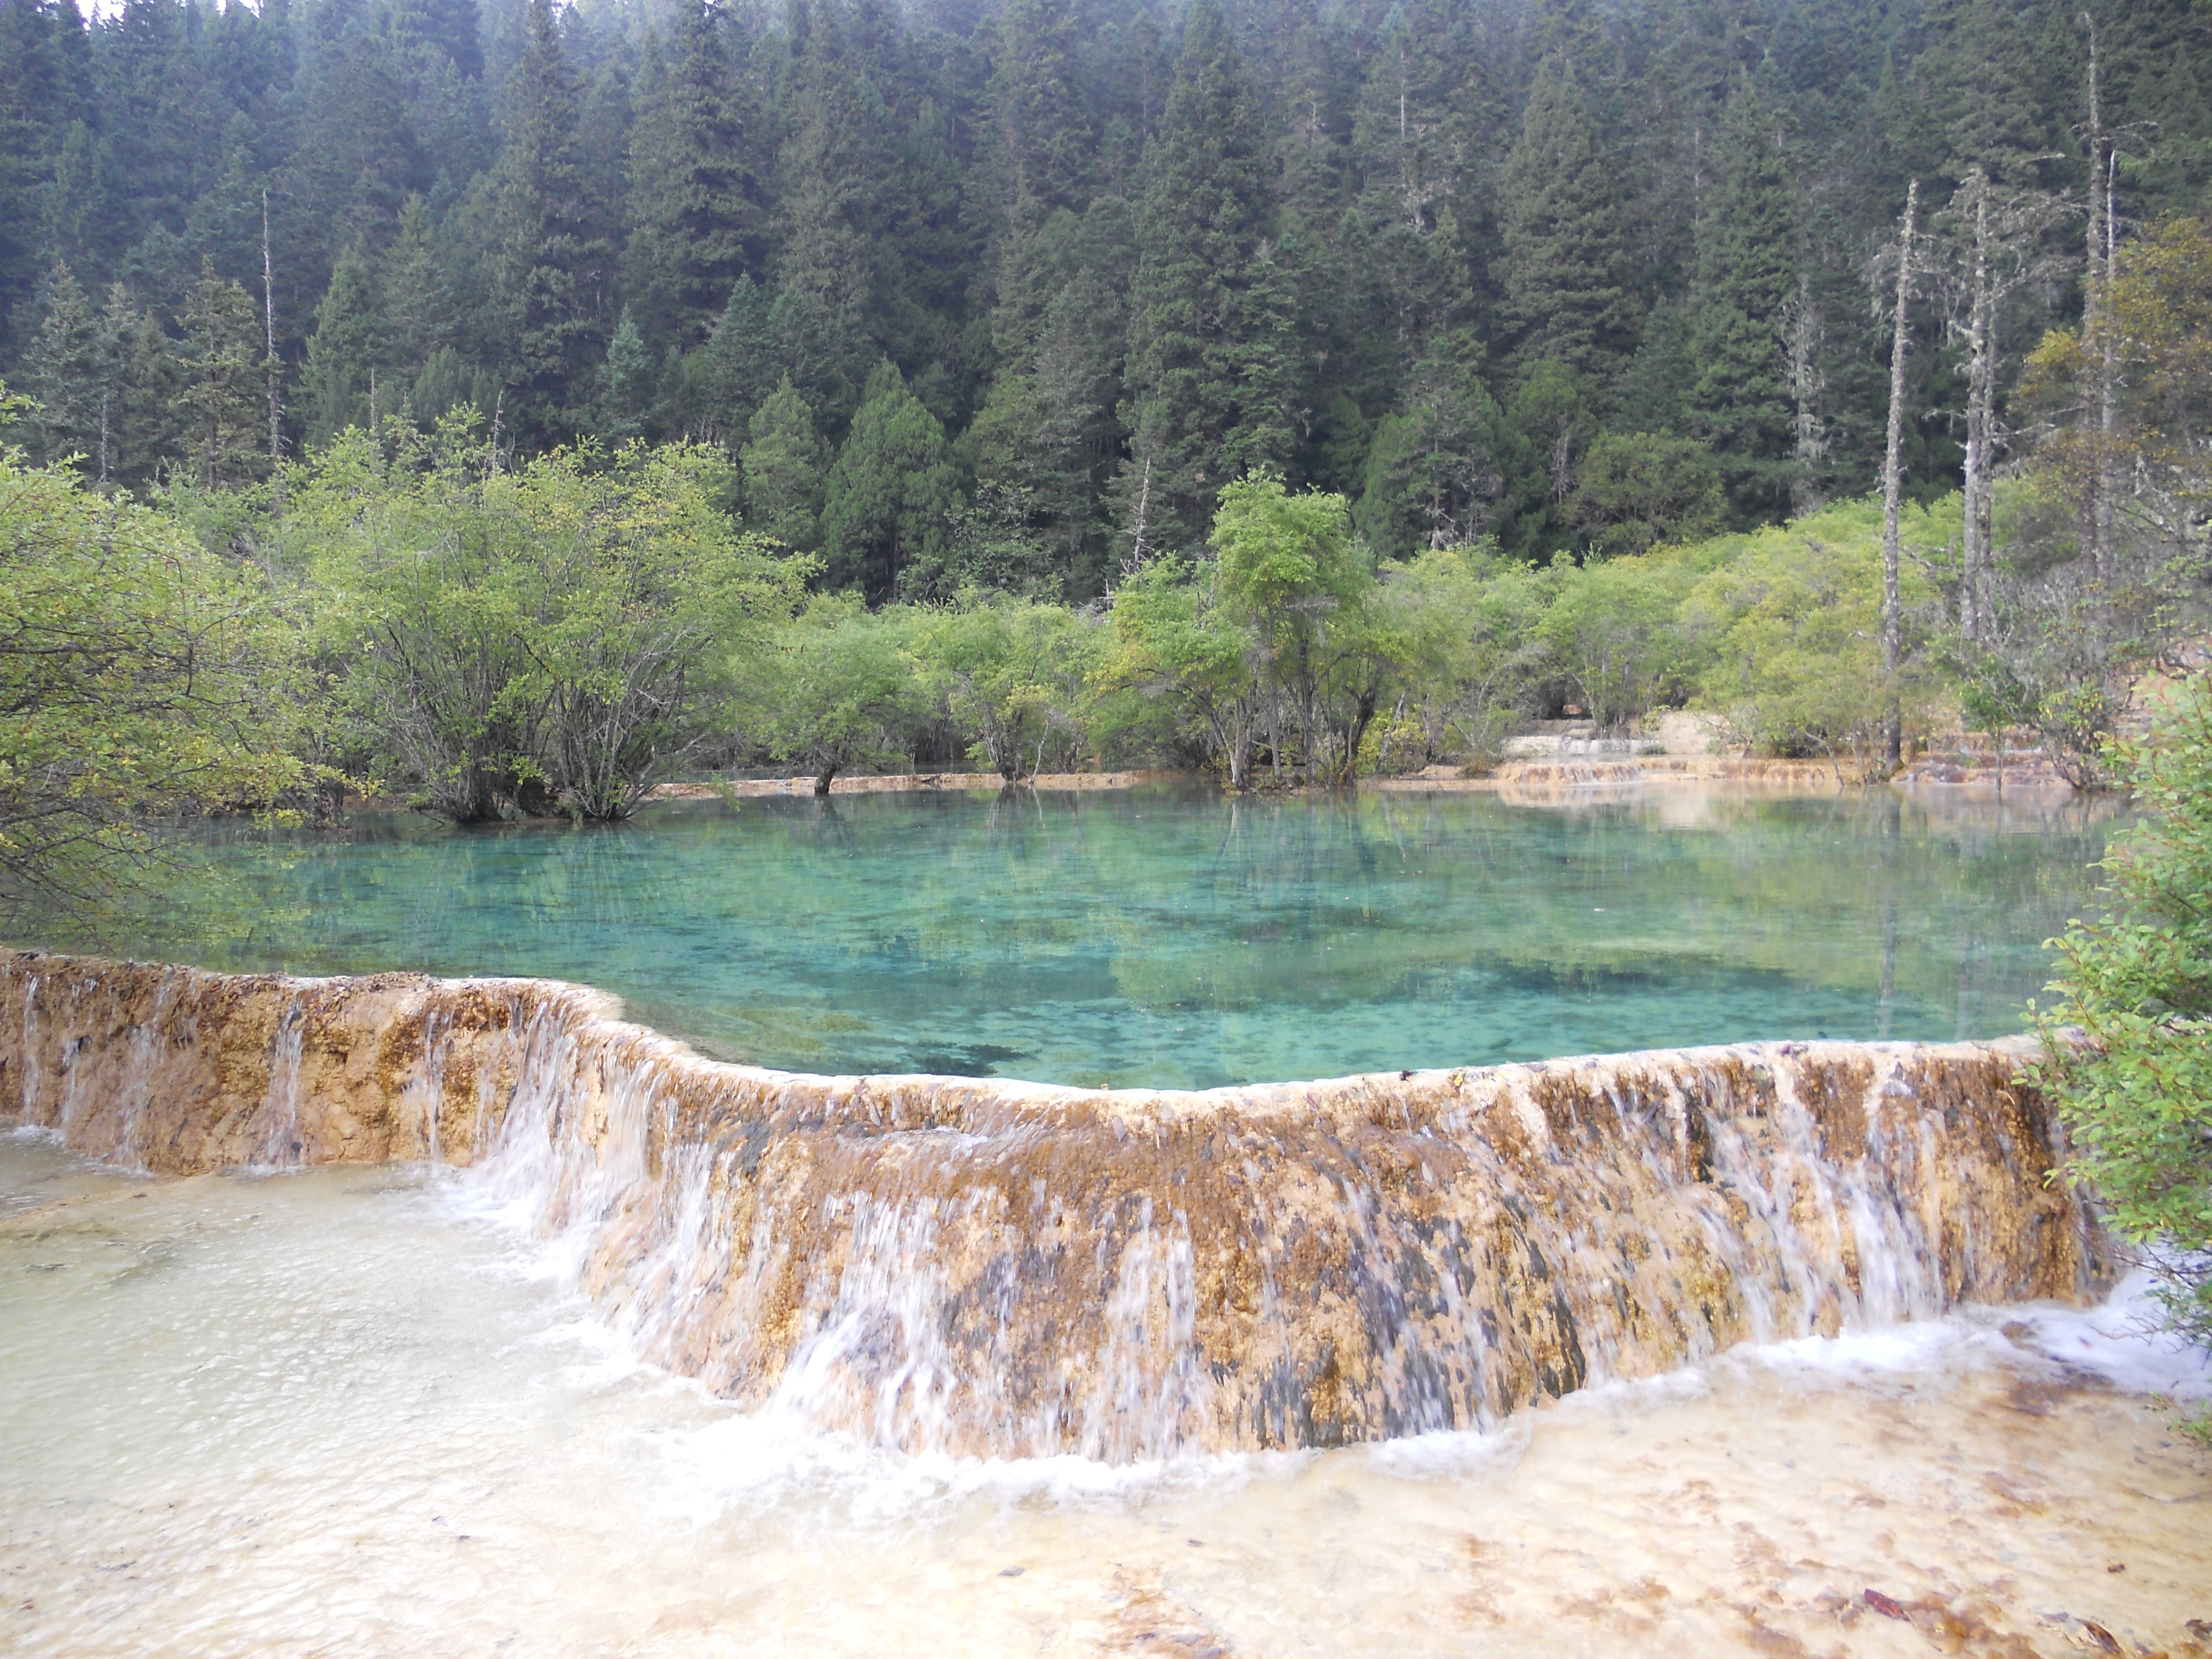
landscape, tree, lake, river, green, rapid, reservoir, body of water, loch, natural beauty, water feature, the scenery, the yellow dragon, tarn